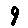
Label: 9